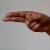
The image shows a hand gesture representing the letter 'H' in Indian Sign Language.